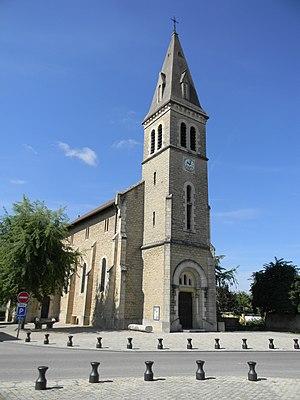
Église de Tignieu-Jameyzieu.
Tignieu-Jameyzieu est une commune française située dans le département de l'Isère en région Auvergne-Rhône-Alpes.